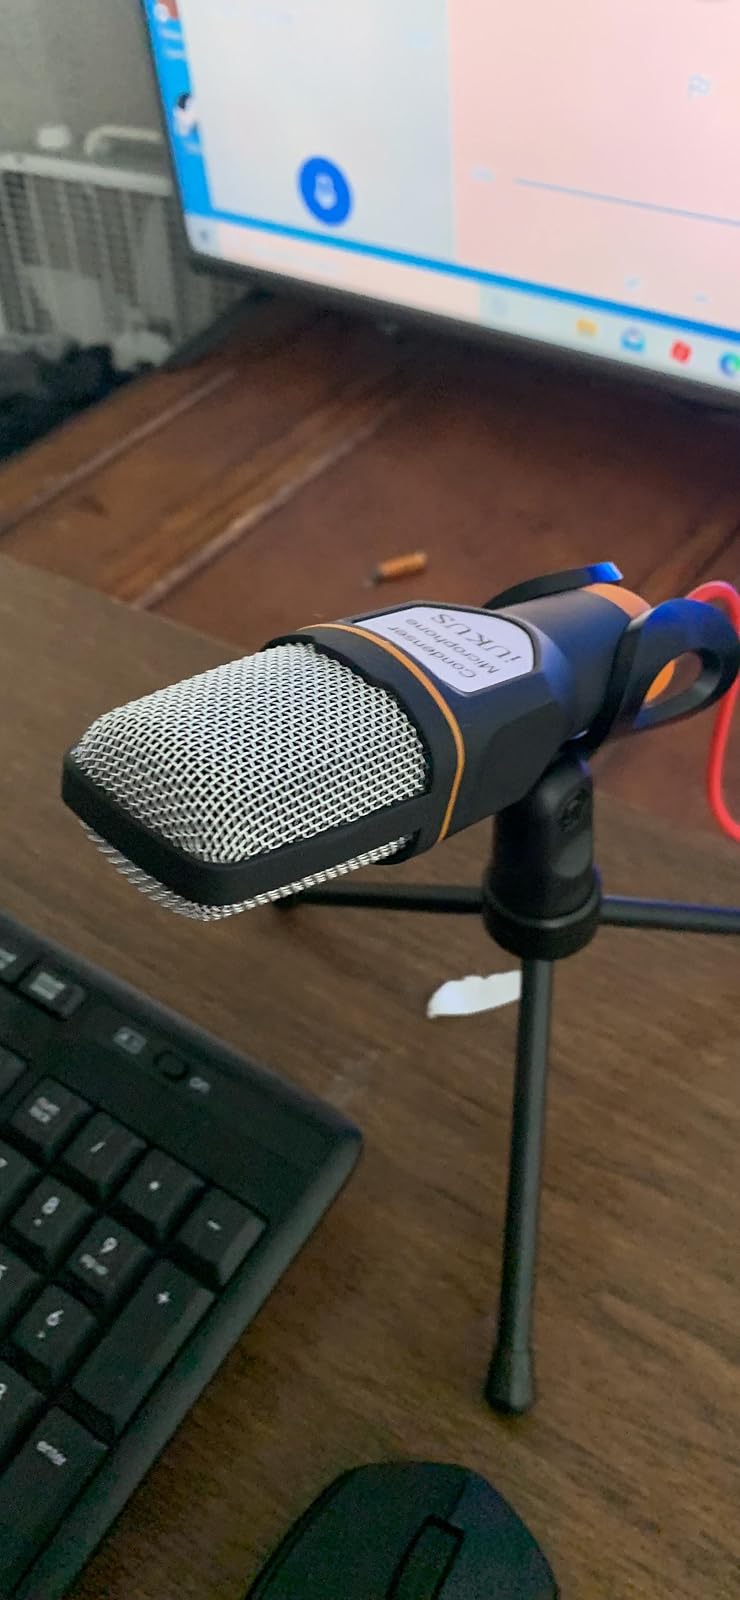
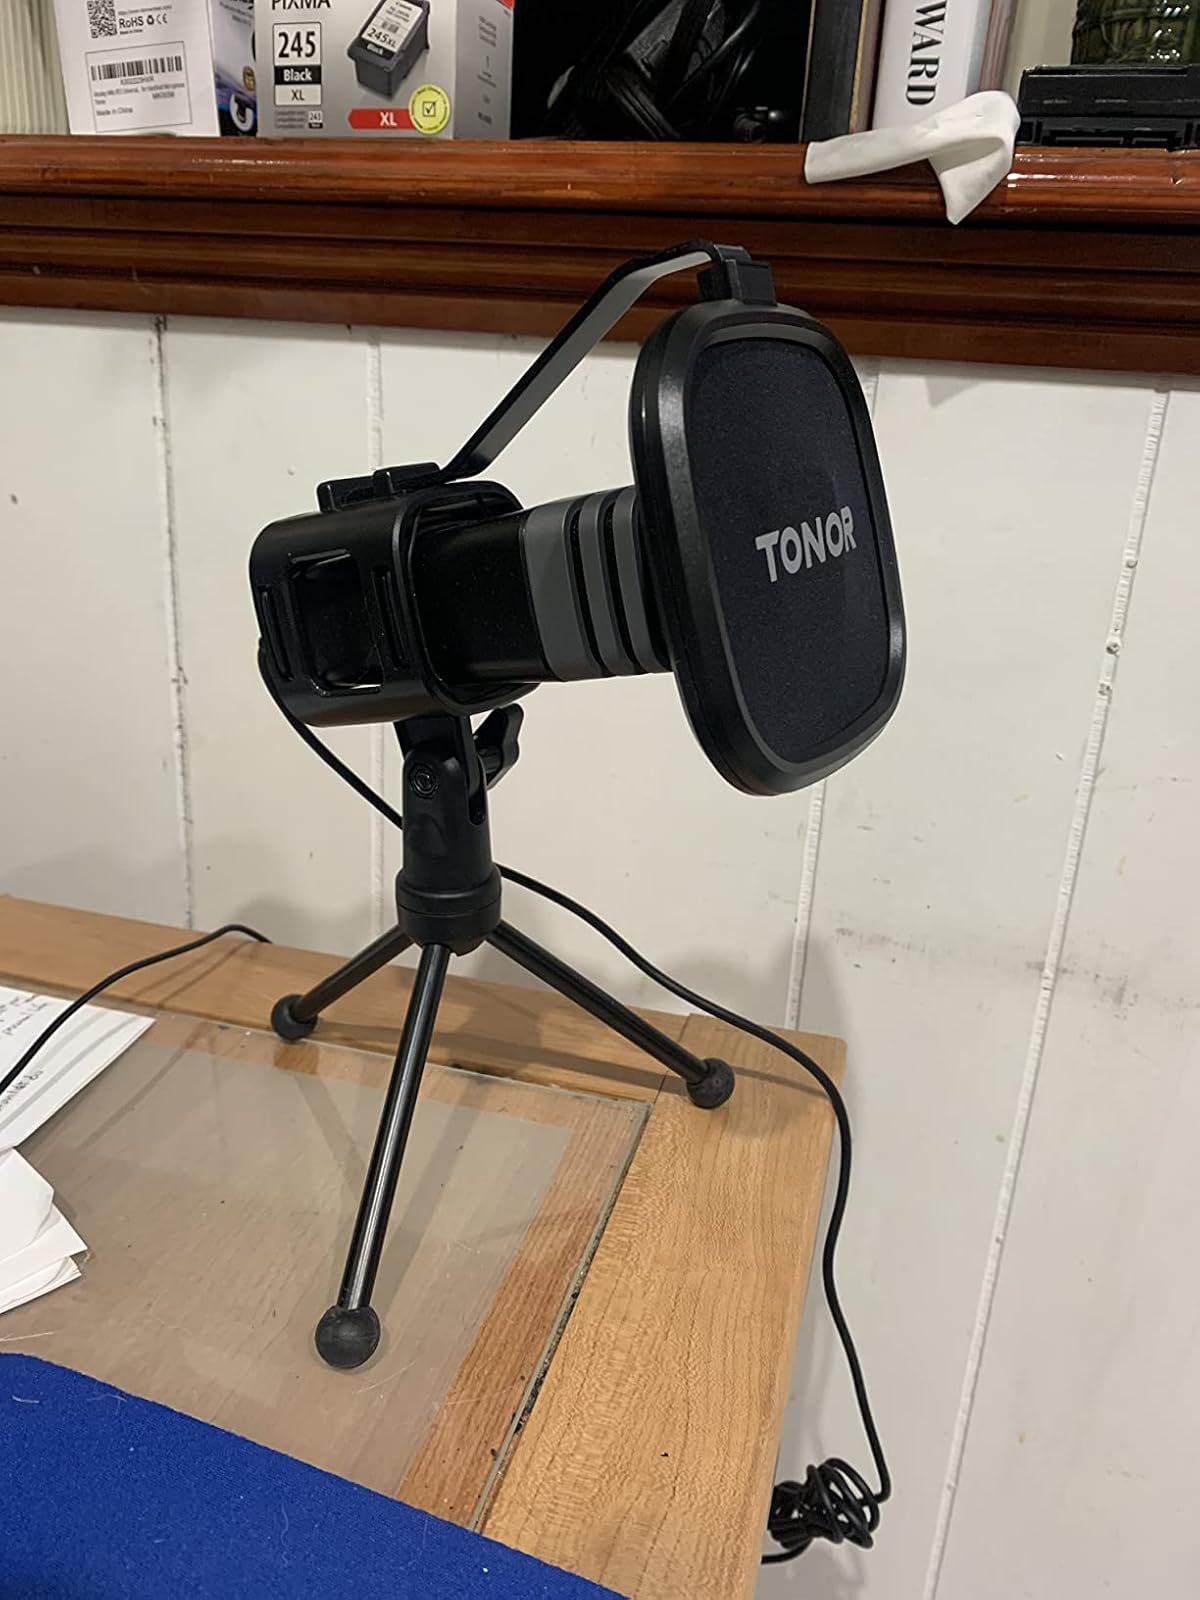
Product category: microphone
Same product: no